Nature versus nurture

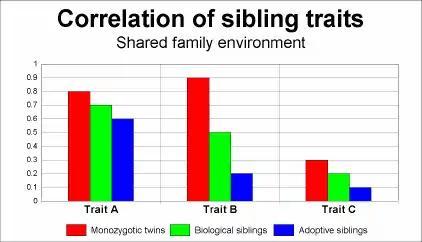
This chart illustrates three patterns one might see when studying the influence of genes and environment on traits in individuals. Trait A shows a high sibling correlation, but little heritability (i.e. high shared environmental variance "c"; low heritability "h"). Trait B shows a high heritability since the correlation of trait rises sharply with the degree of genetic similarity. Trait C shows low heritability, but also low correlations generally; this means Trait C has a high nonshared environmental variance "e". In other words, the degree to which individuals display Trait C has little to do with either genes or broadly predictable environmental factors—roughly, the outcome approaches random for an individual. Notice also that even identical twins raised in a common family rarely show 100% trait correlation.

The term "heritability" refers only to the degree of genetic variation between people on a trait. It does not refer to the degree to which a trait of a particular individual is due to environmental or genetic factors. The traits of an individual are always a complex interweaving of both. For an individual, even strongly genetically influenced, or "obligate" traits, such as eye color, assume the inputs of a typical environment during ontogenetic development (e.g., certain ranges of temperatures, oxygen levels, etc.).